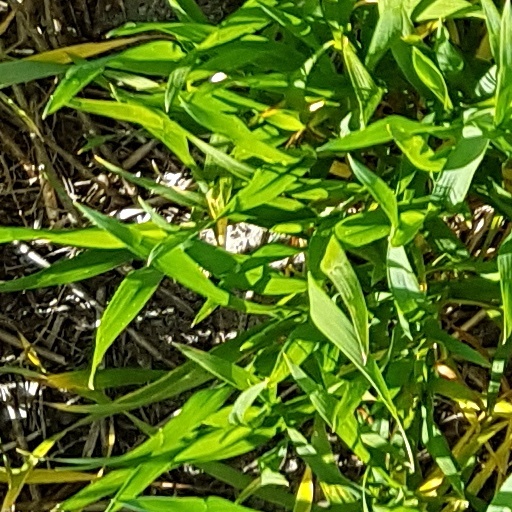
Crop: wheat